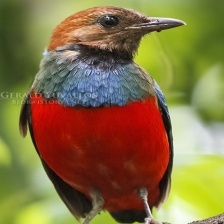
Species: RED BELLIED PITTA
Scientific name: PITTA ERYTHROGASTER